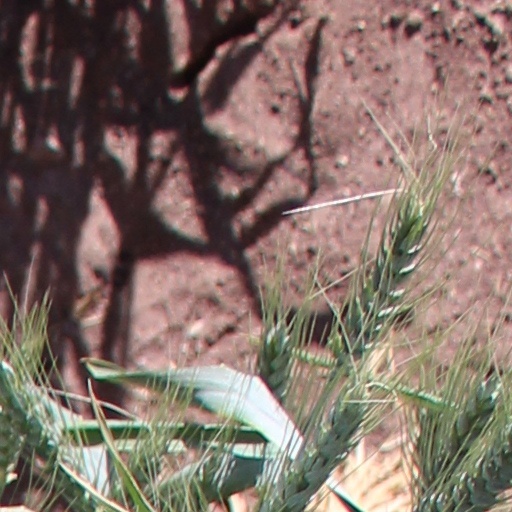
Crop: wheat